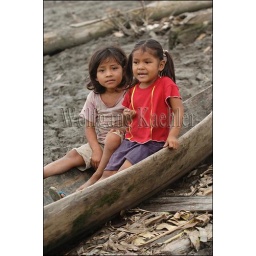
Peru, amazon river basin, near iquitos, maranon river, village, local girls